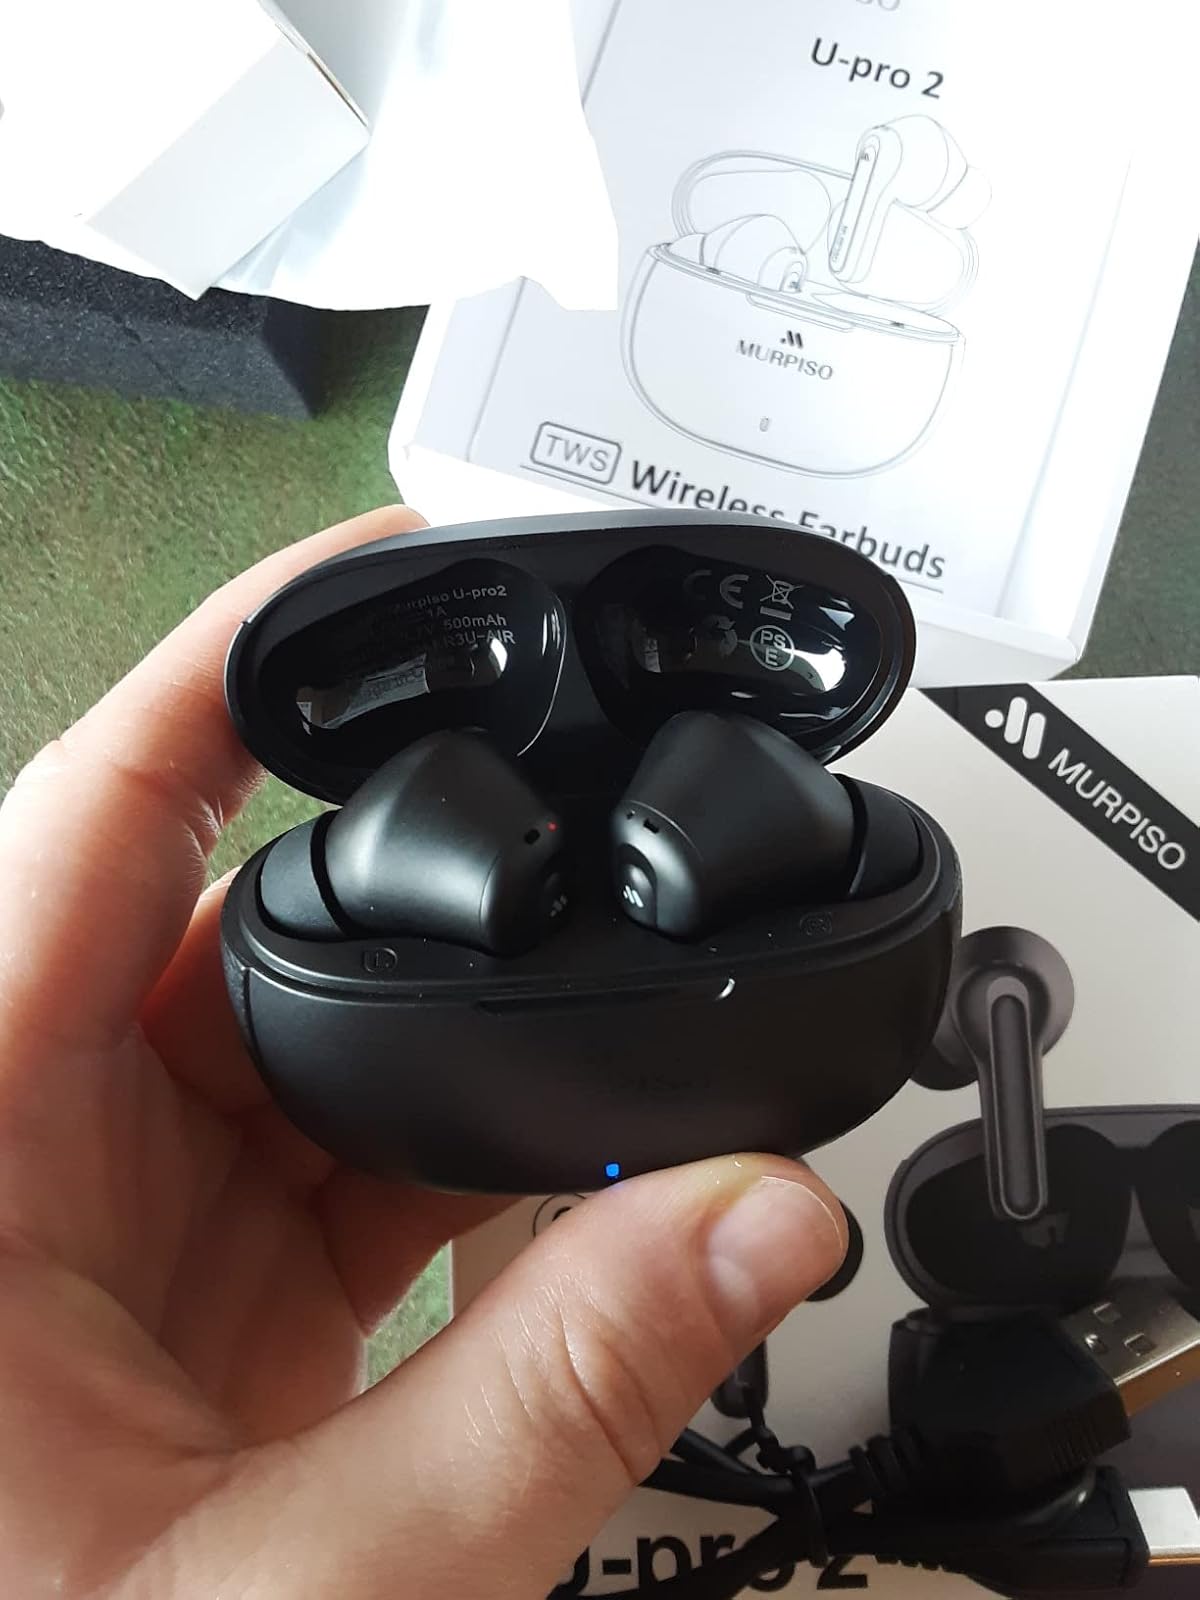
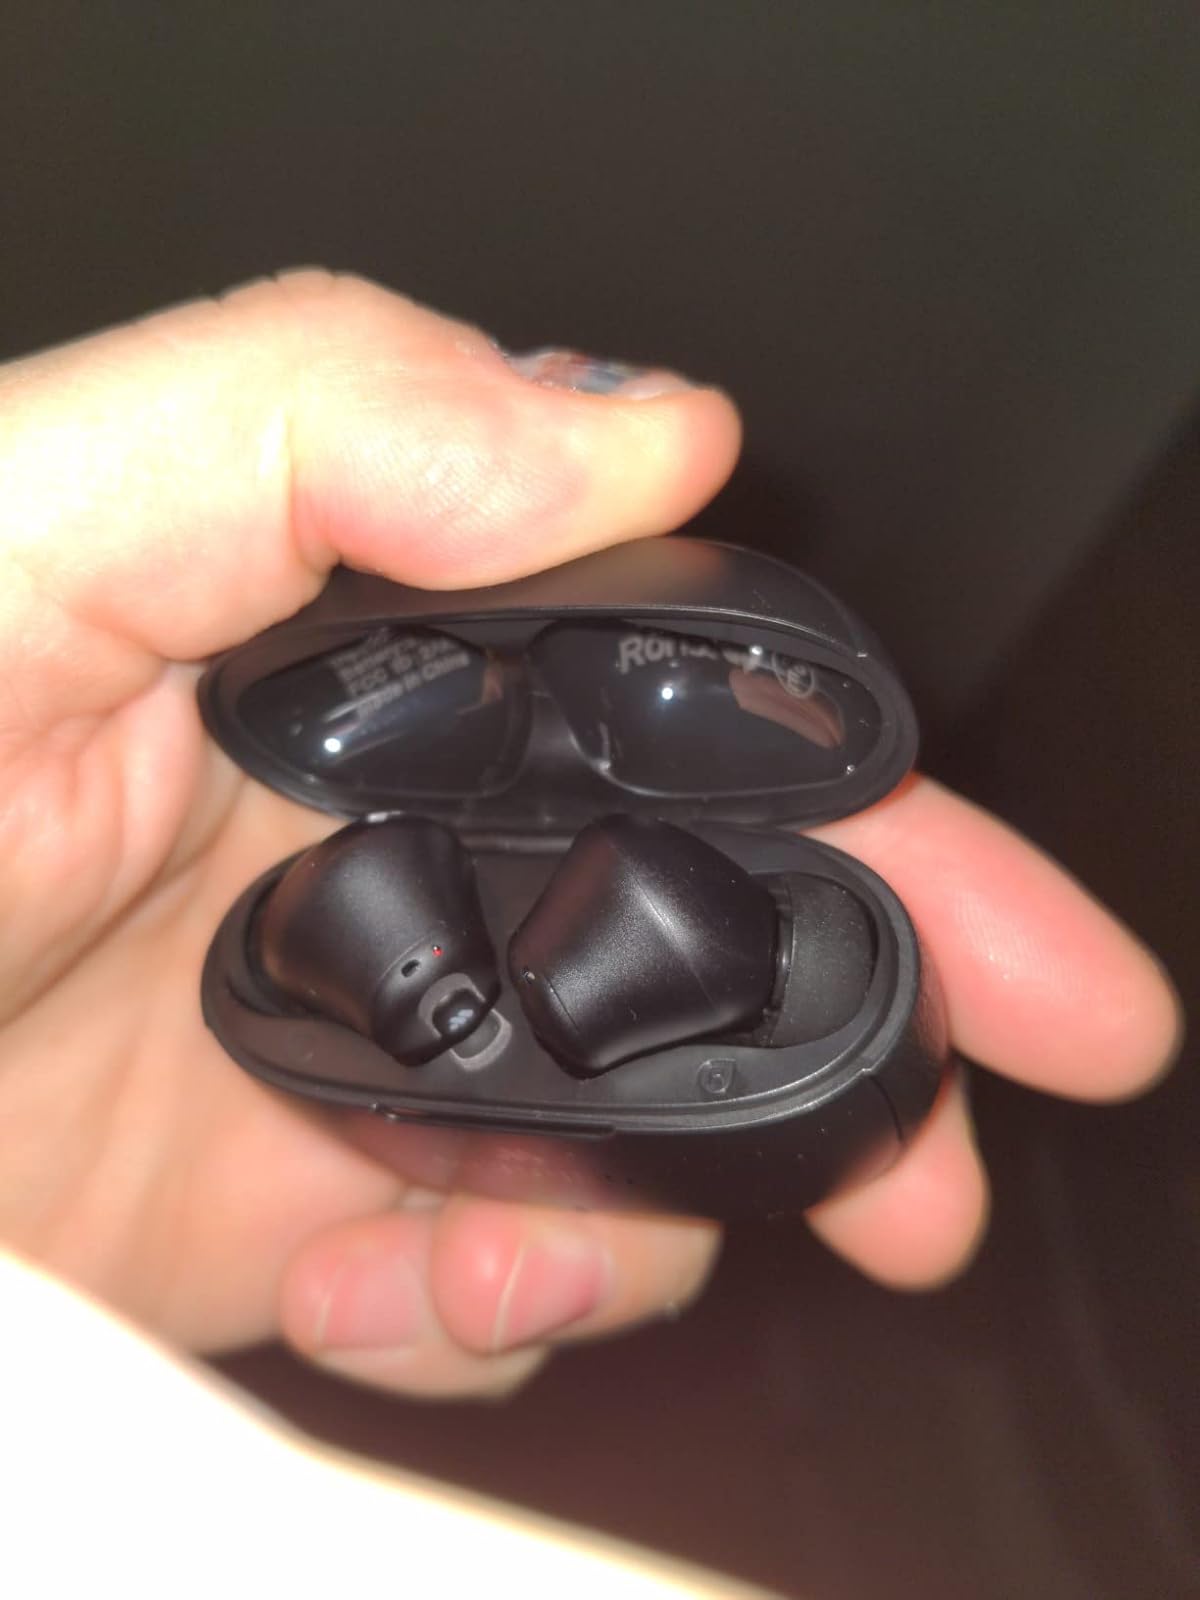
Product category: earbuds
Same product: yes